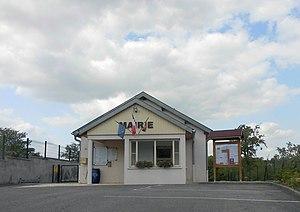
La mairie de Barville
Barville est une commune française située dans le département des Vosges en région Grand Est.